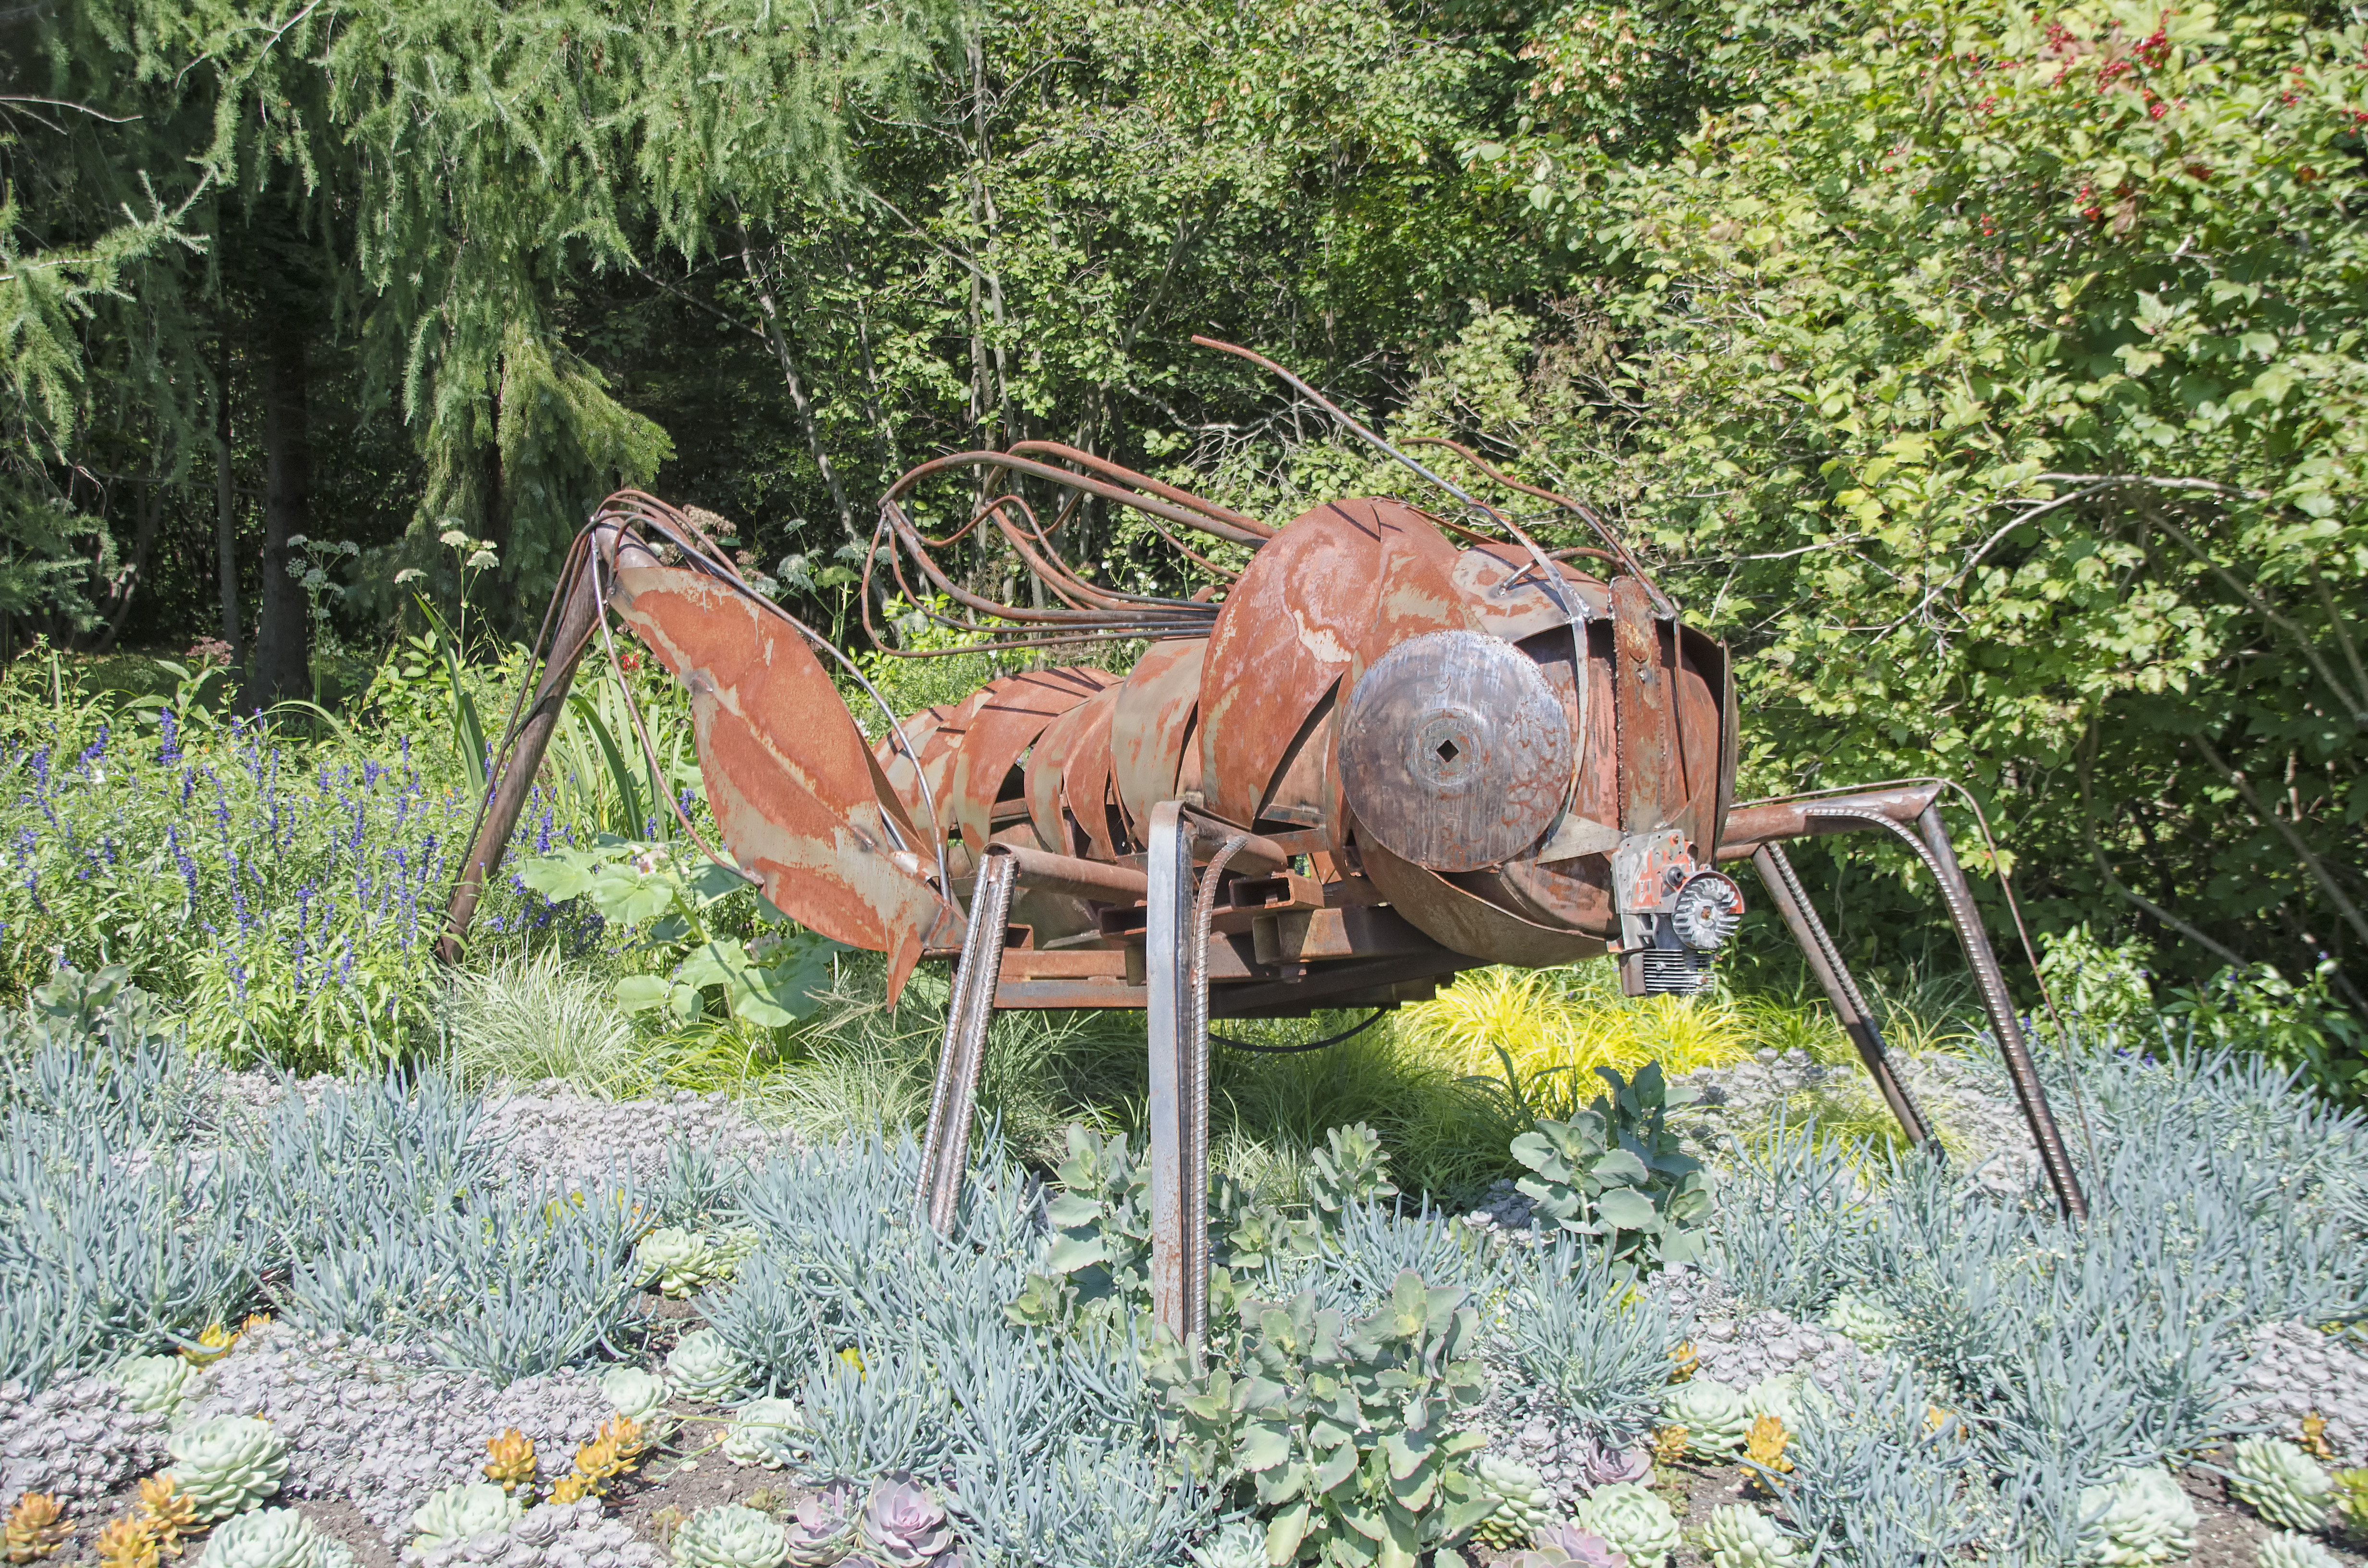
nature, pond, vehicle, garden, canada, quebec, sherbrooke